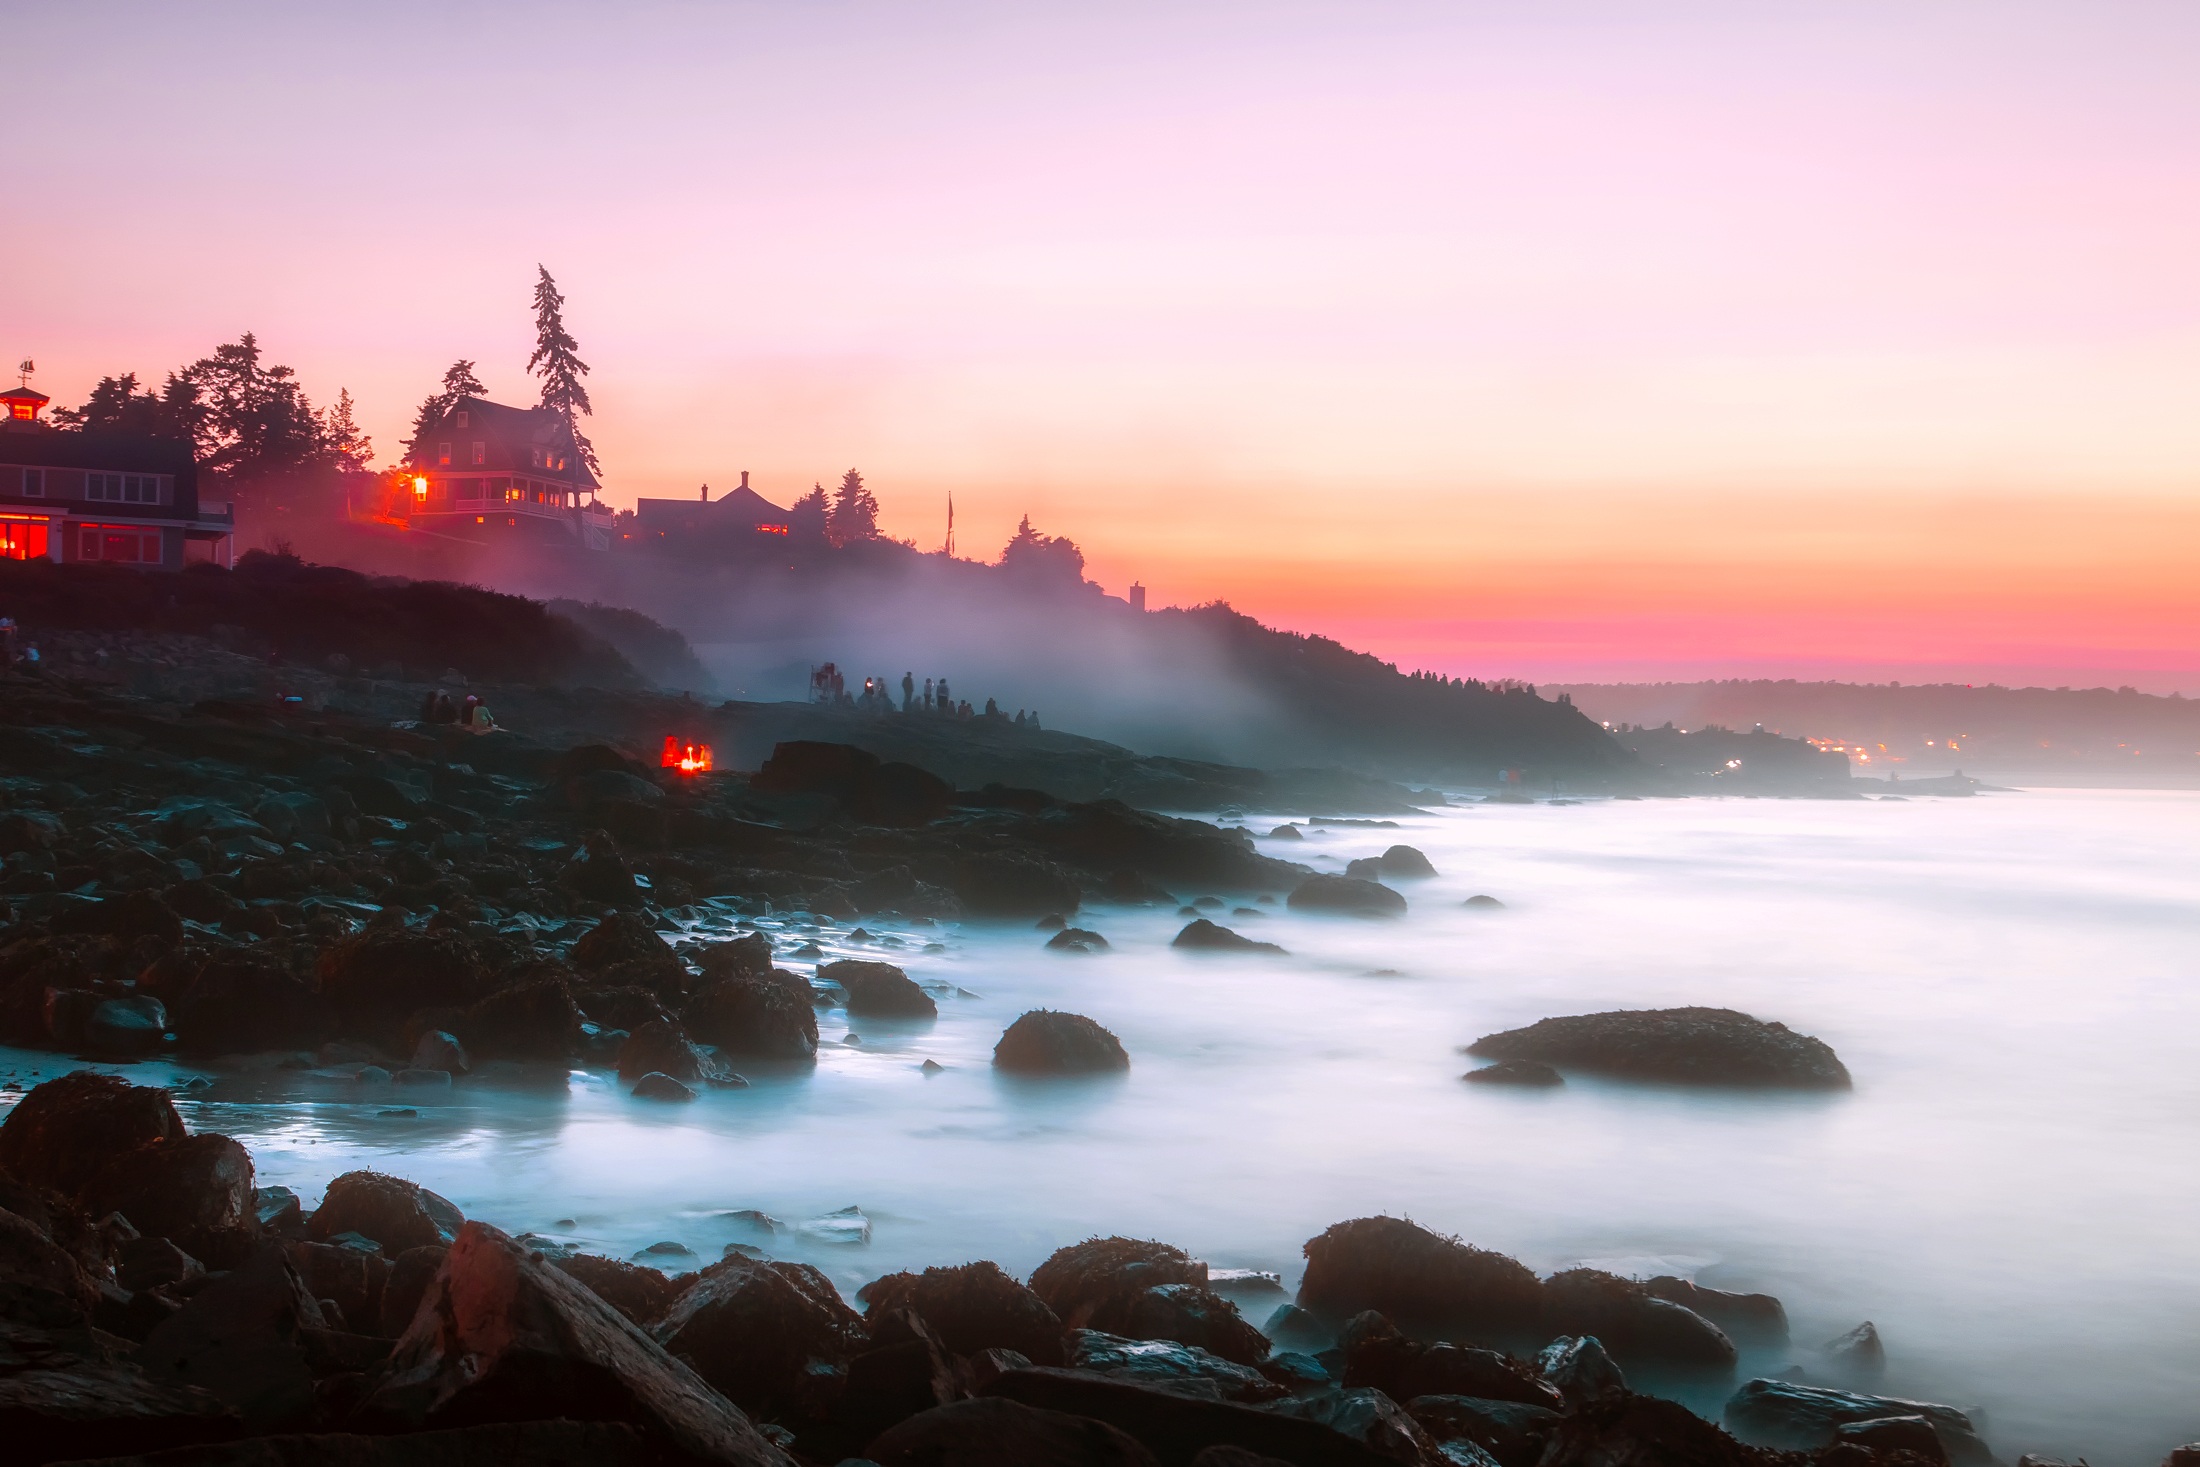
landscape, sea, coast, nature, ocean, horizon, sky, sunrise, sunset, morning, shore, wave, dawn, country, dusk, evening, rural, tower, bay, campfire, trees, rocks, outdoors, stones, hdr, clouds, beautiful, figures, maine, atmospheric phenomenon, ogunquit